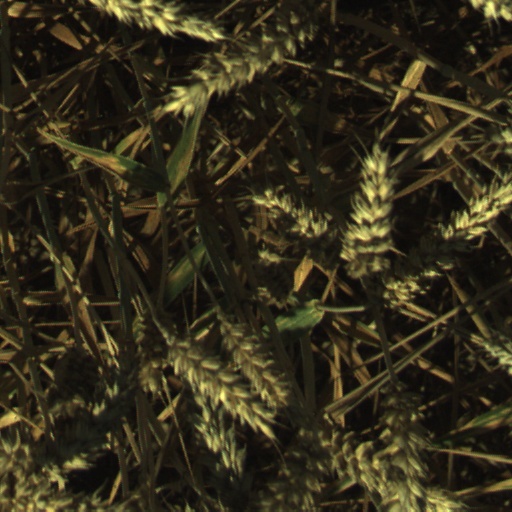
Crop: wheat